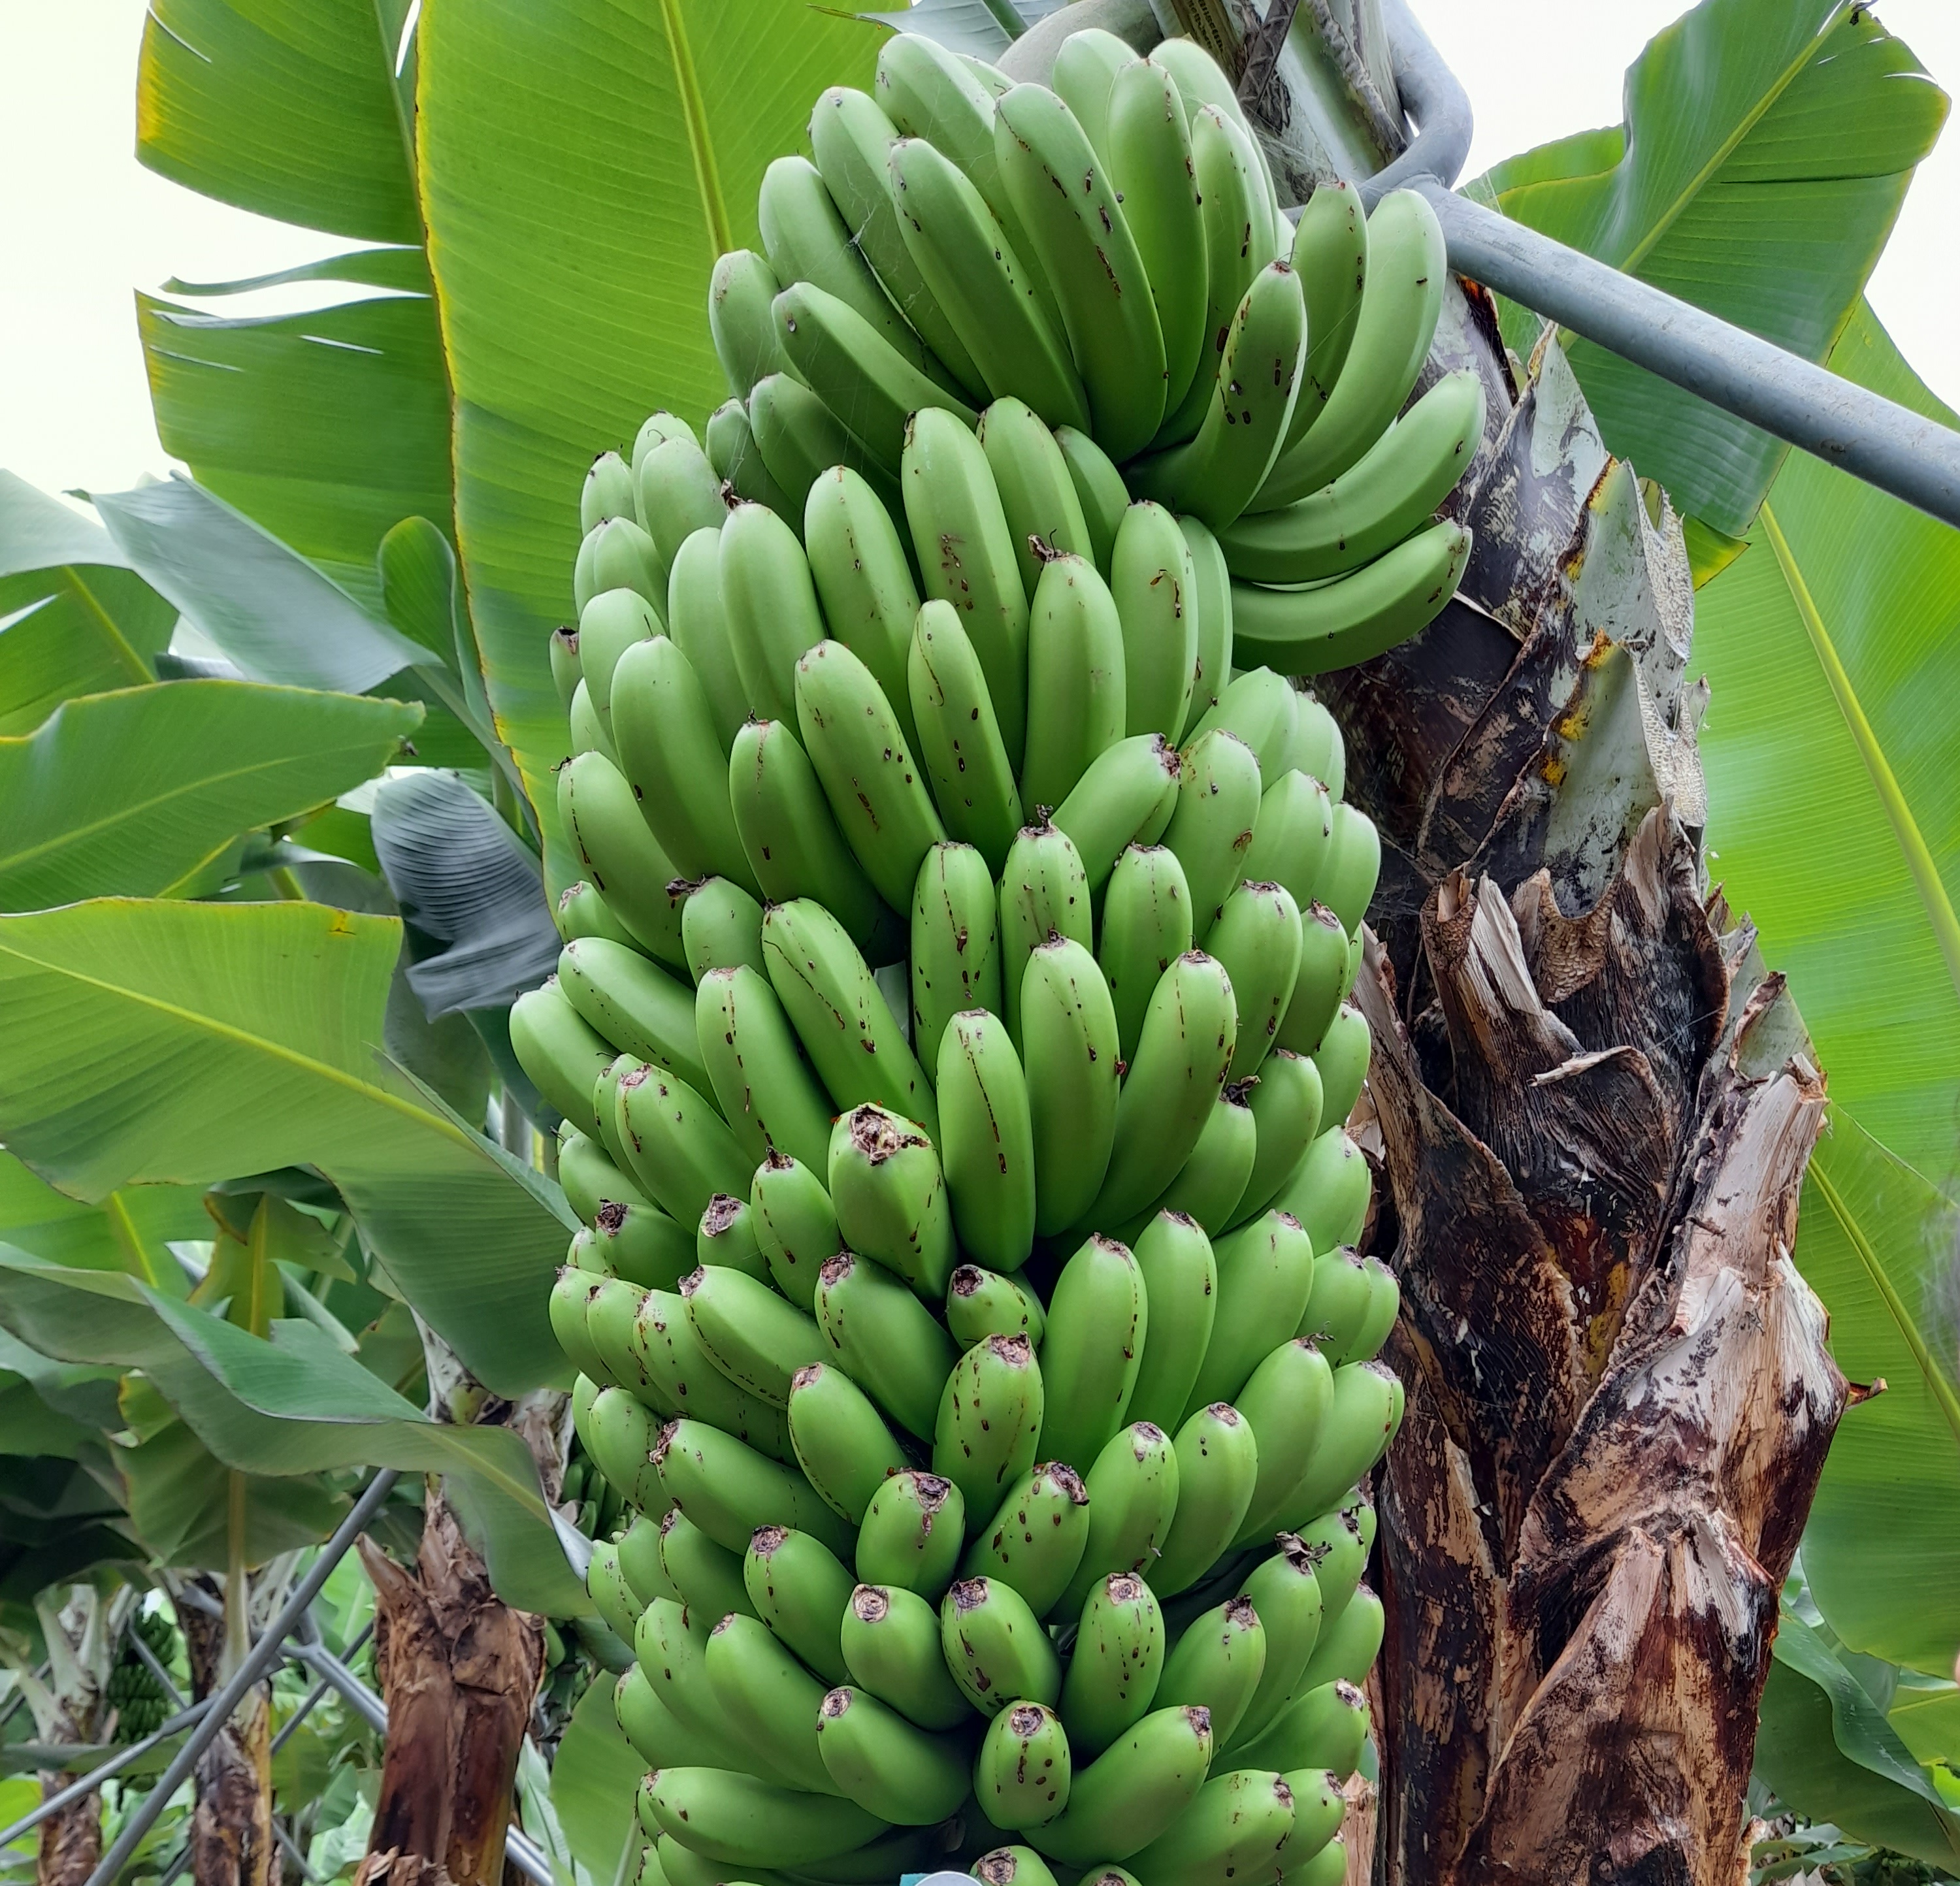
Label: Cut